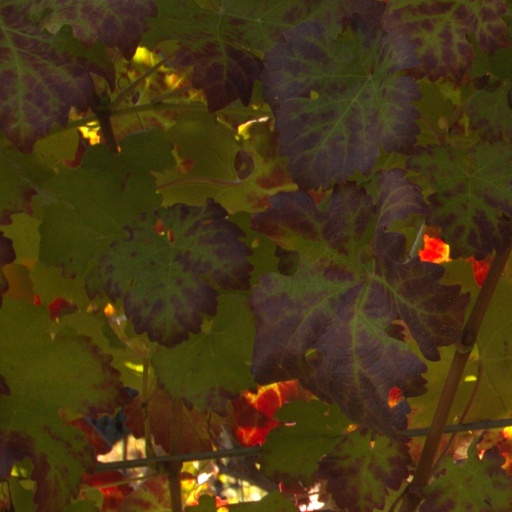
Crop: grape